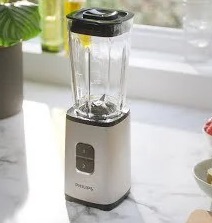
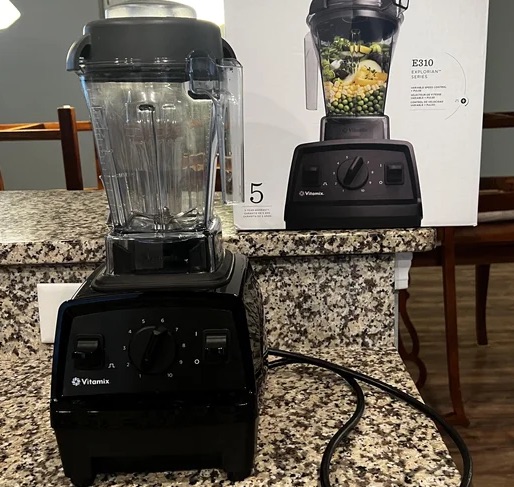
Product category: items_blender
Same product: no